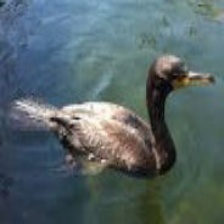
Species: DOUBLE BRESTED CORMARANT
Scientific name: PHALACROCORAX AURITUS